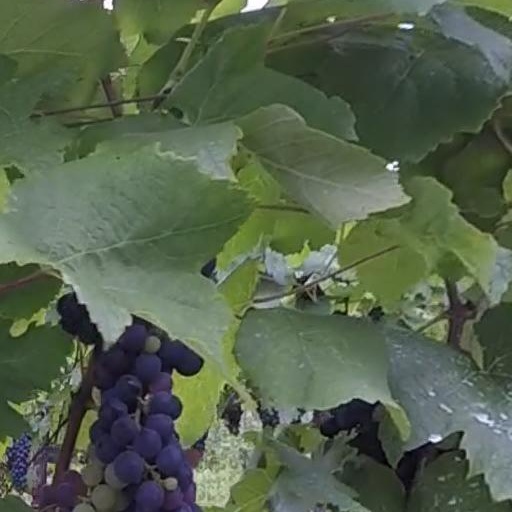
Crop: grape